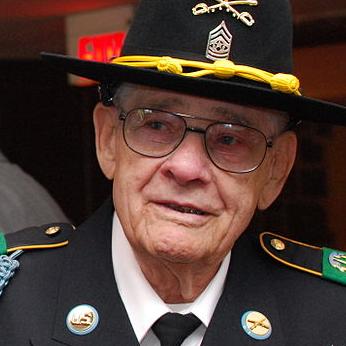
Age: 89